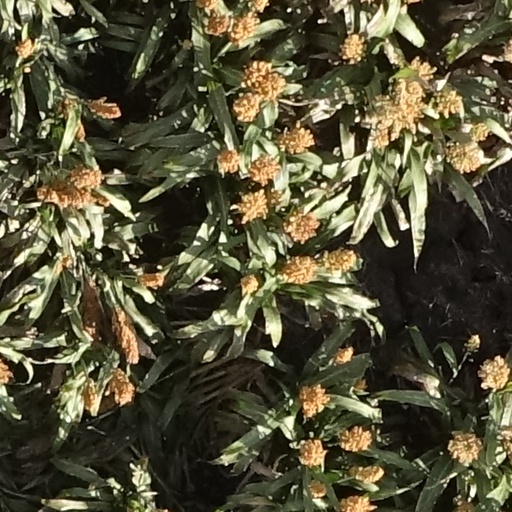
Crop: sorghum